Battles of Zhawar

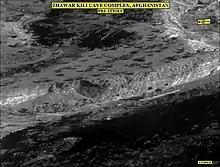
The Zhawar caves in 2002.

The Mujahideen base at Zhawar, situated in Paktia Province, served as a storage facility for supplies and equipment being transferred from neighbouring Pakistan to the various guerrilla groups operating in the region. It also served as a training and command facility. The Mujahideen had dug tunnels up to 500 m into the Sodyaki Ghar mountain, with accommodations including a hotel, a mosque, a medical point and a garage to house the two T-55 tanks that had been captured from the DRA in 1983.